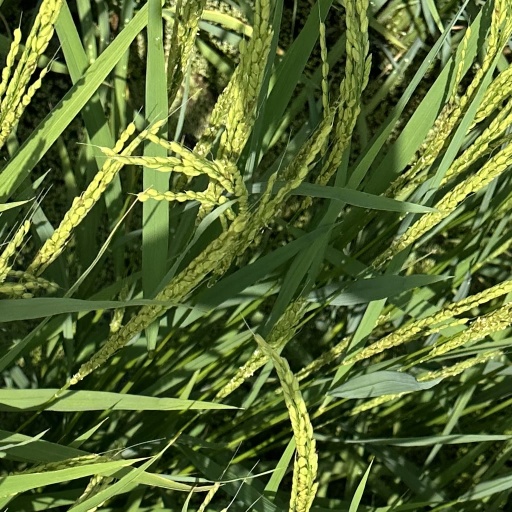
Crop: rice